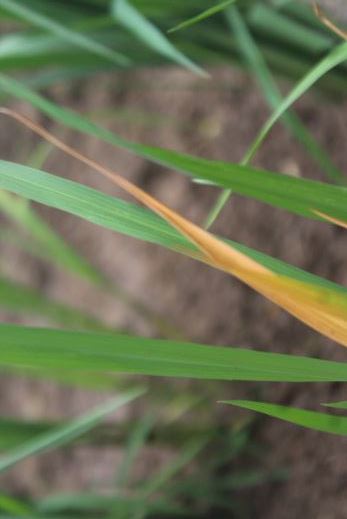
Disease: Tungro